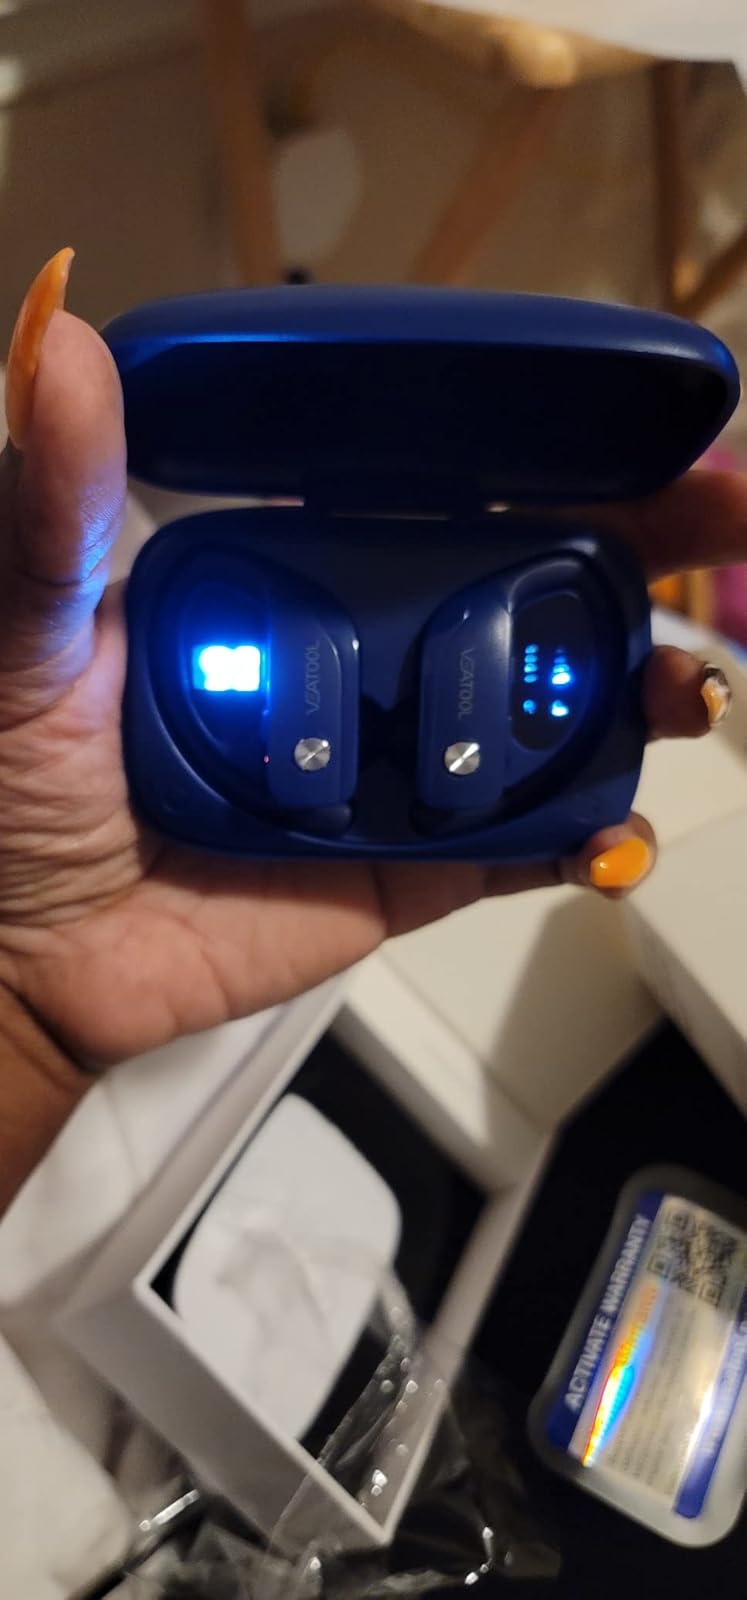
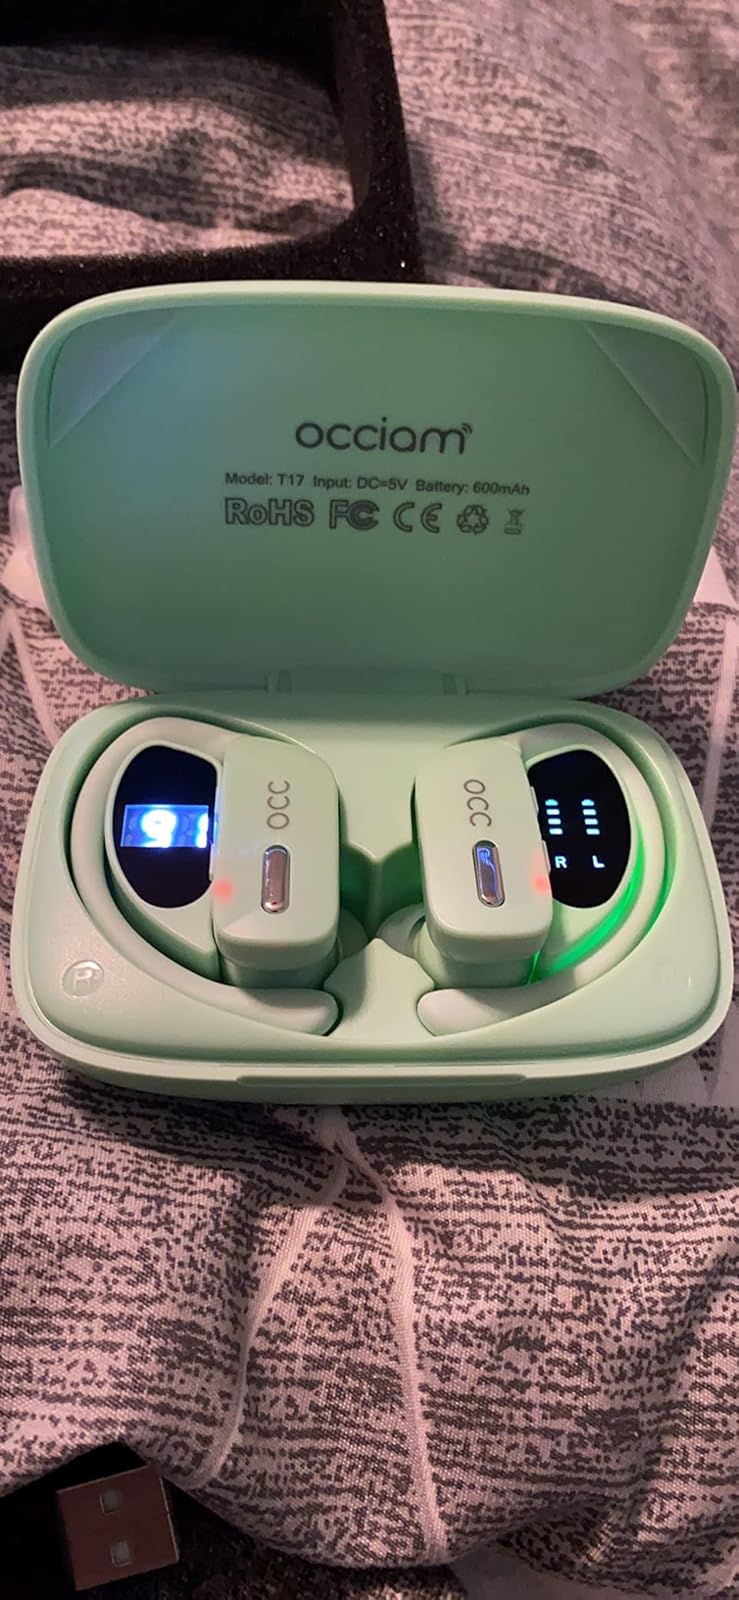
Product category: earbuds
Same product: no